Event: Nepal Earthquake
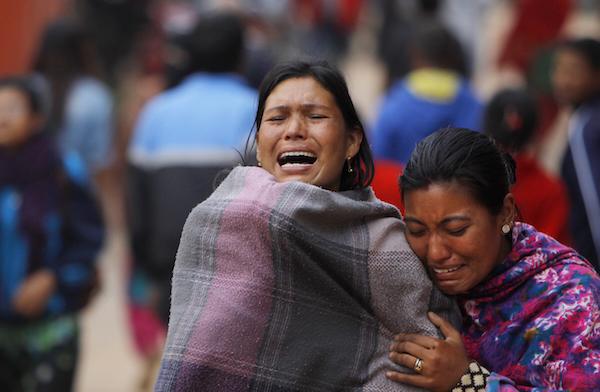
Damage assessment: damage